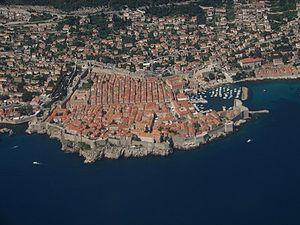
En Croatie, une ville ayant un statut particulier. Elle constitue donc une division administrative de second niveau en dessous des comitats.